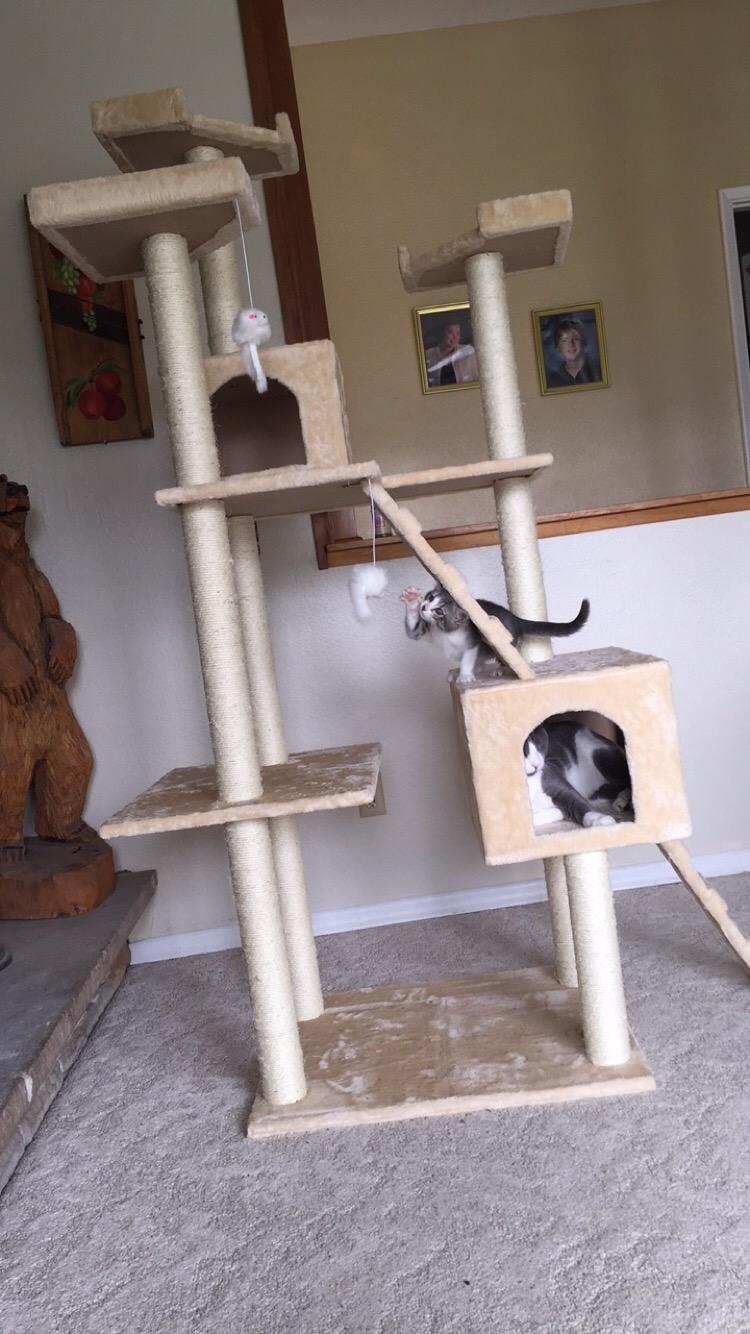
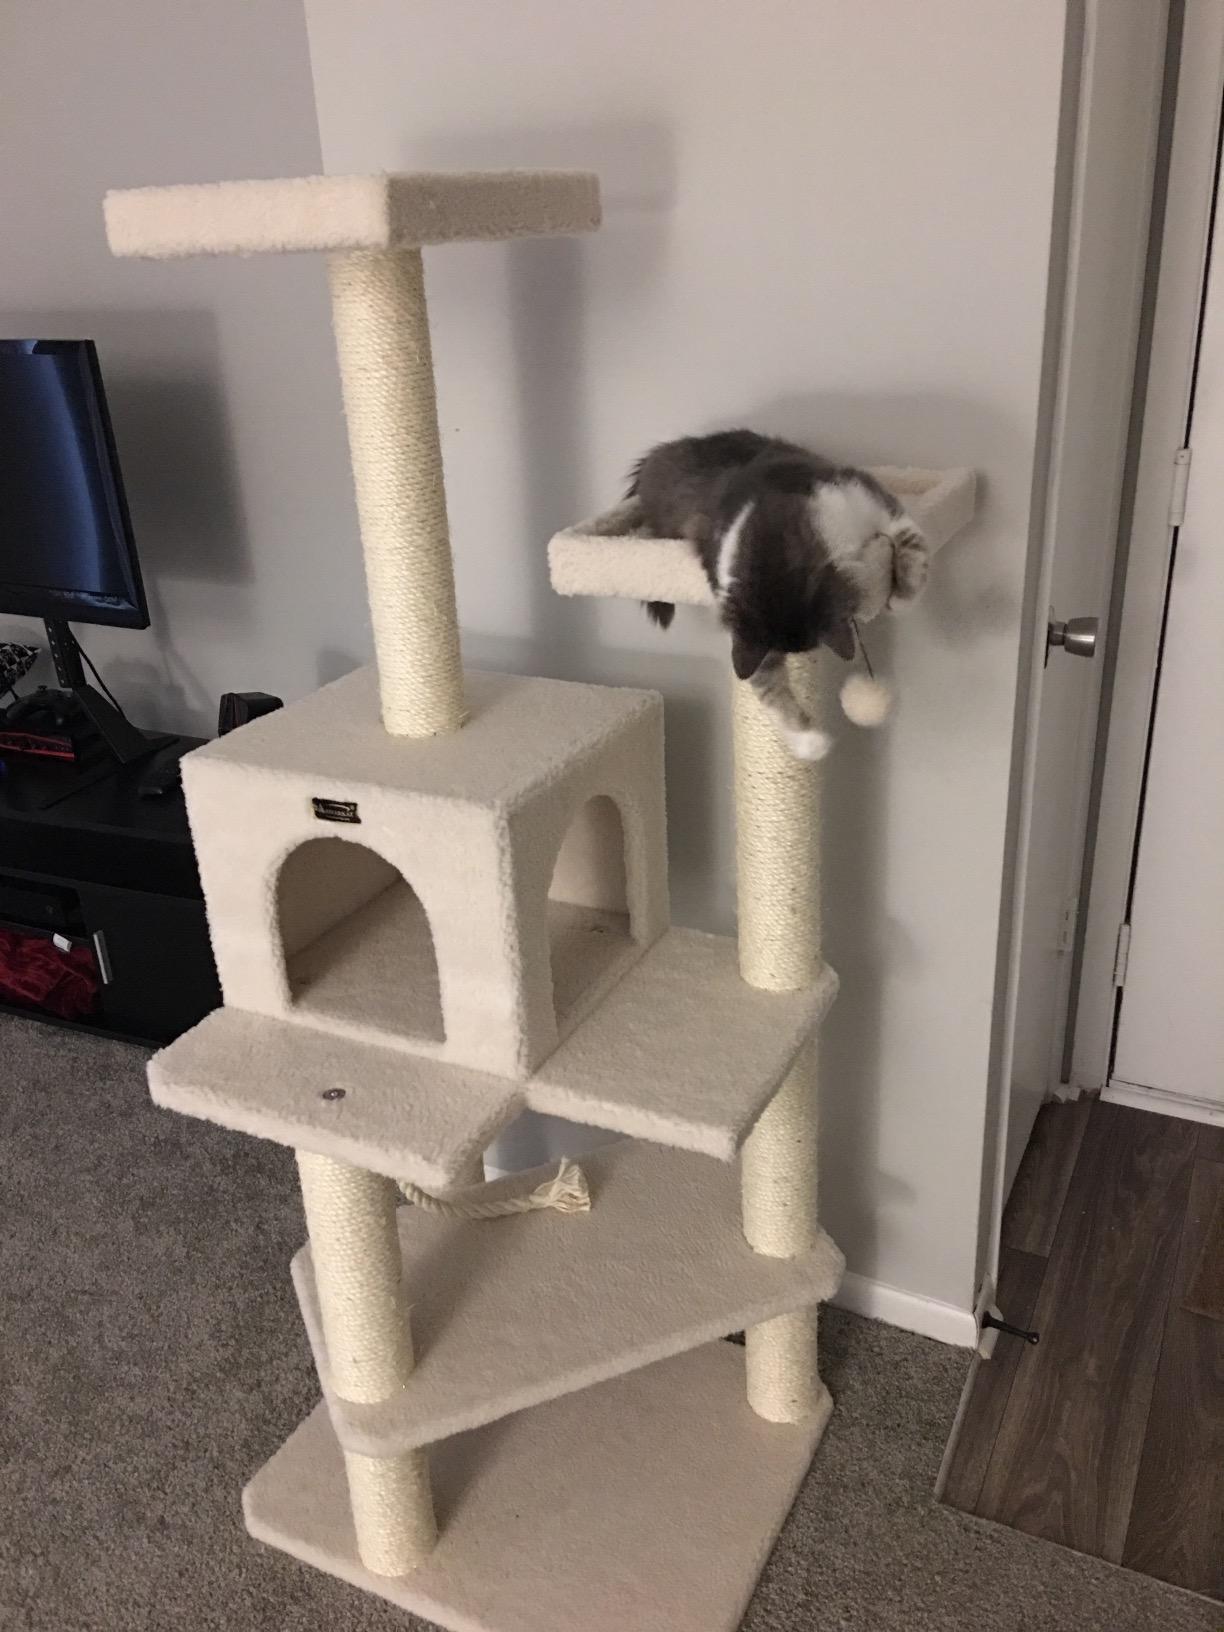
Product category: items_cat tree
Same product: no